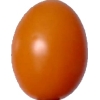
Label: tomato_cherry_orange